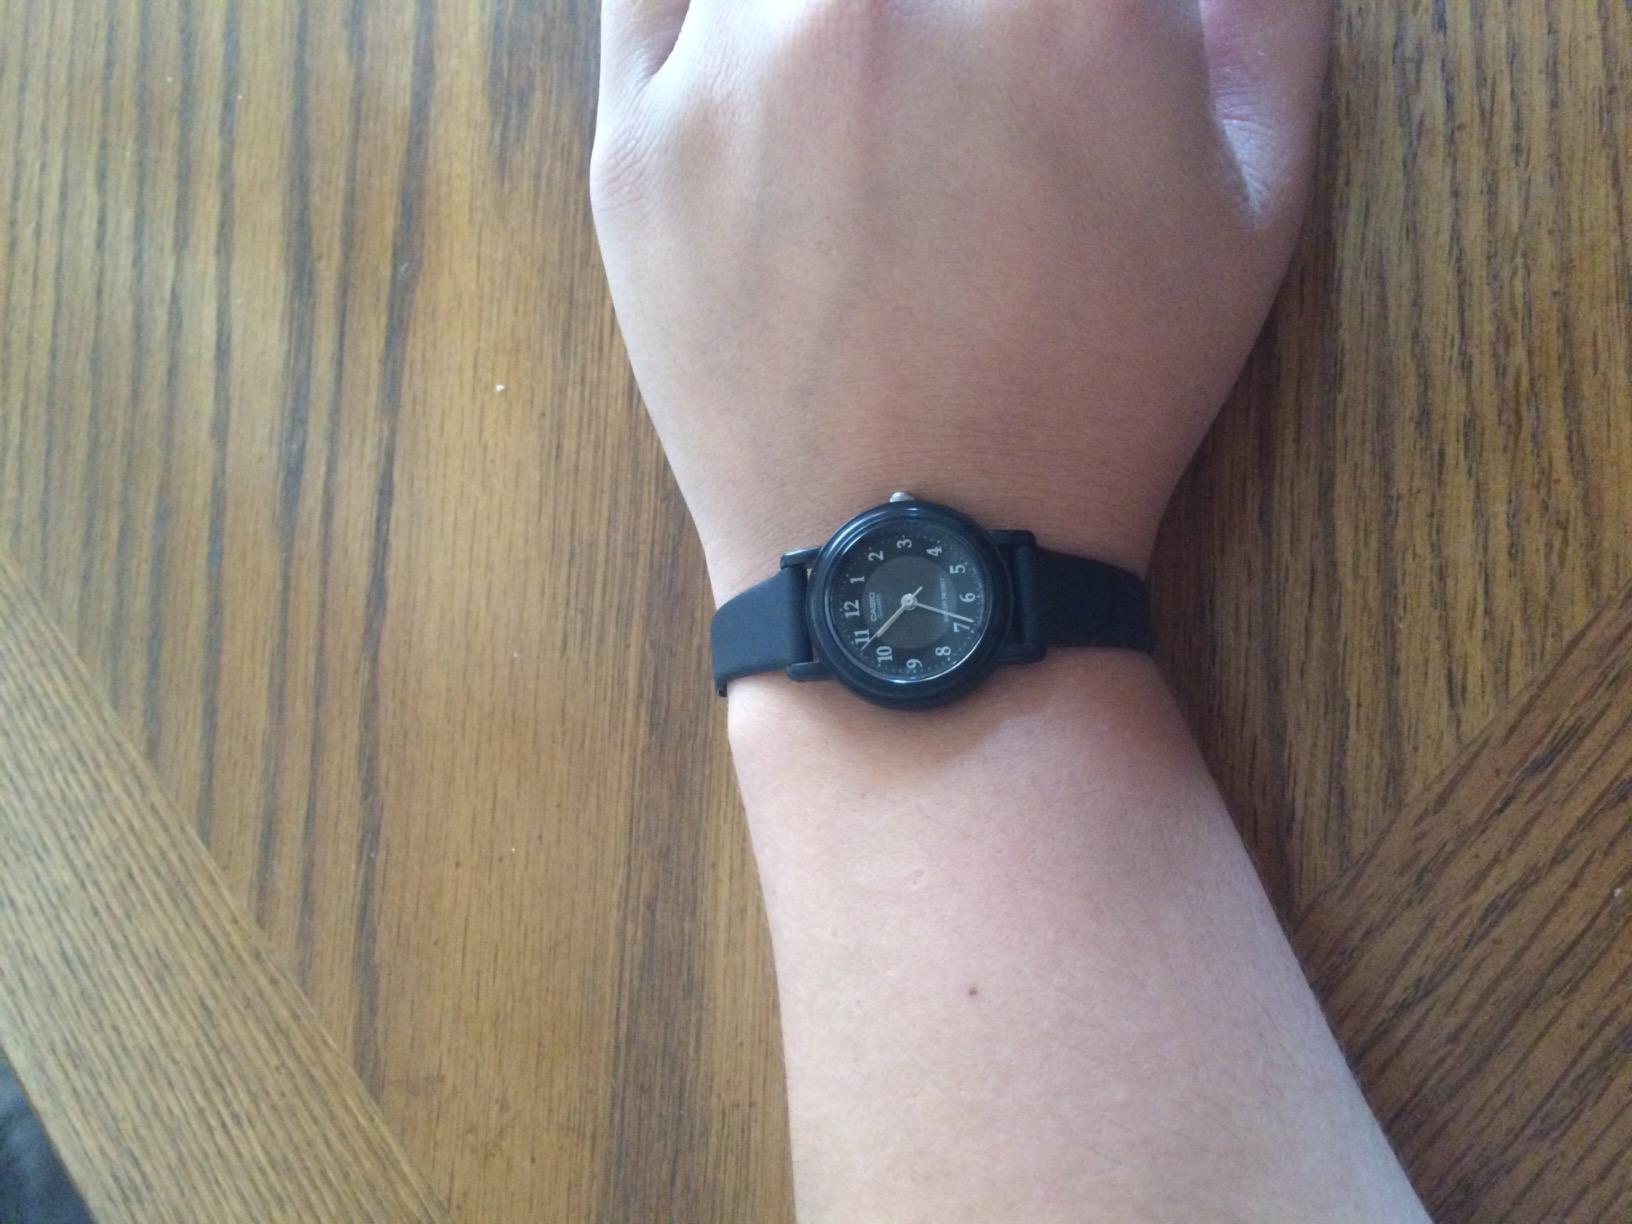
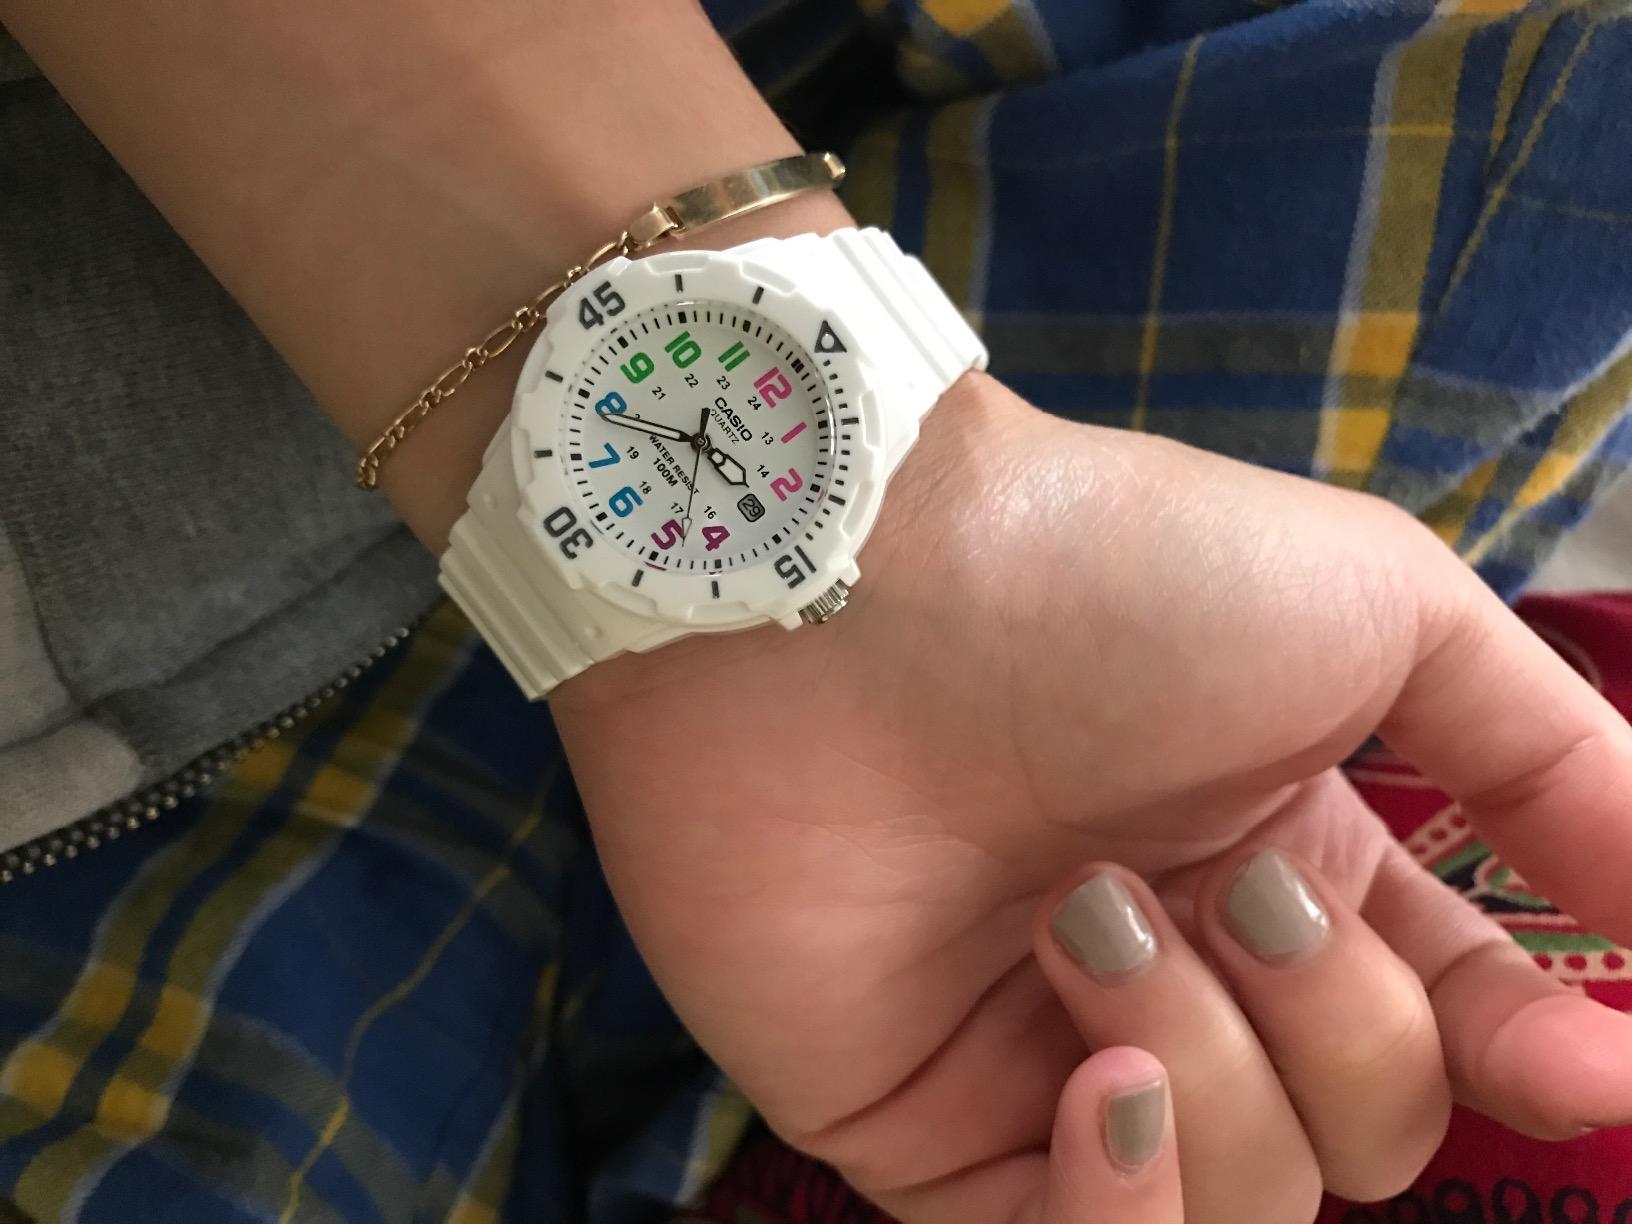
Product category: accessories_watch
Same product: no